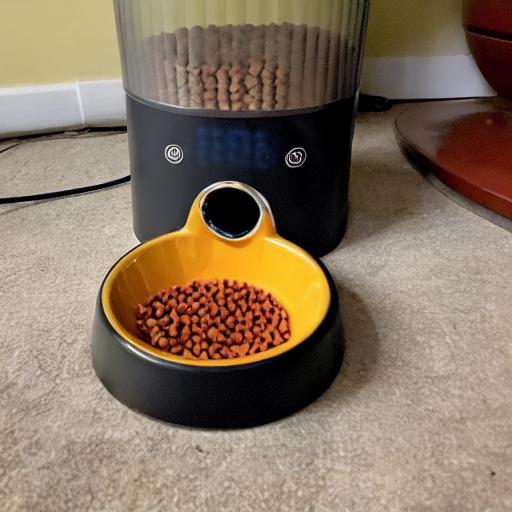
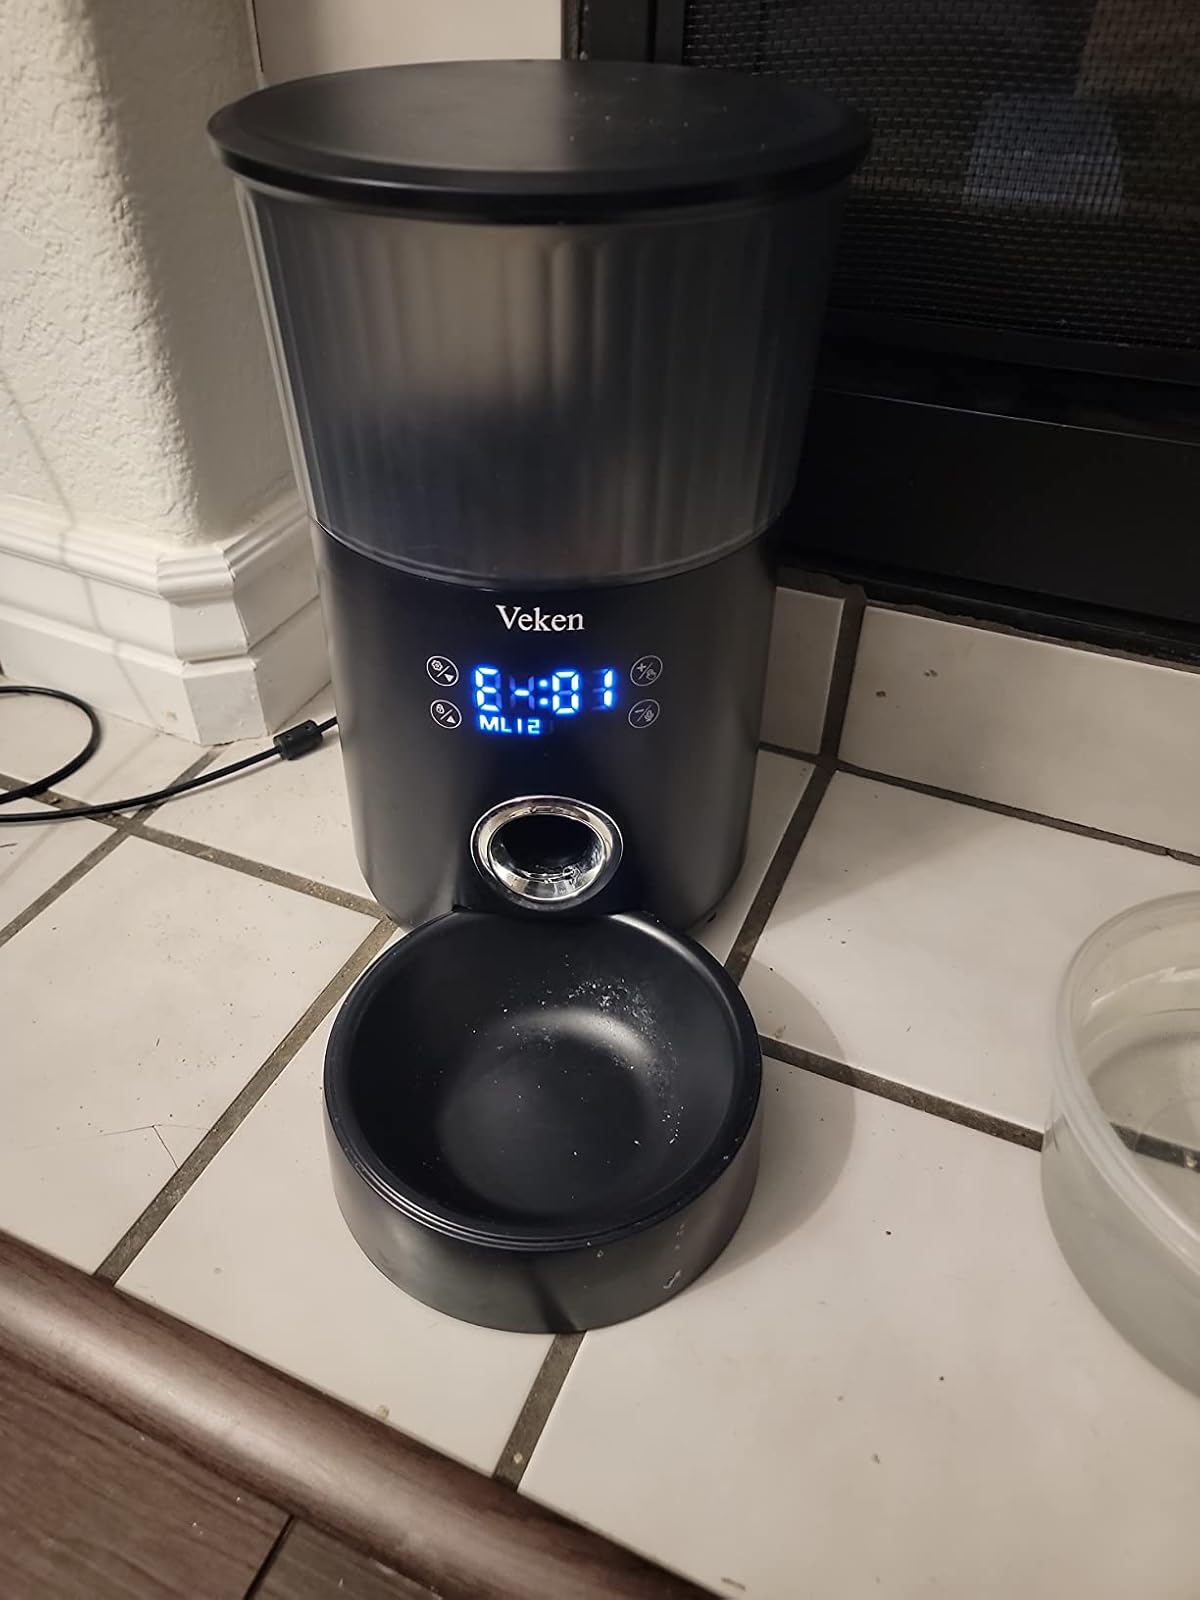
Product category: items_feeder
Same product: no